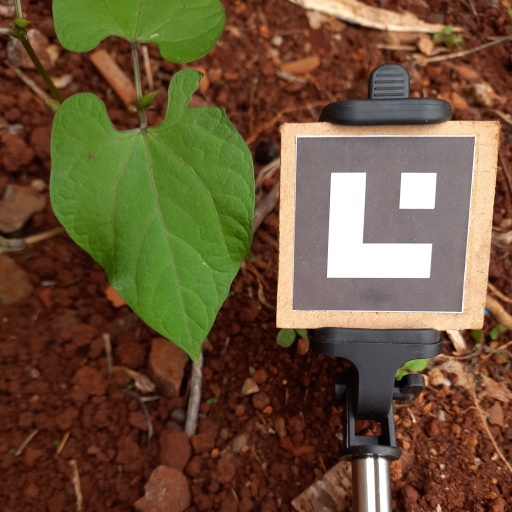
Observations: wavy surface, eating holes in the edge, with soild dust, under shade